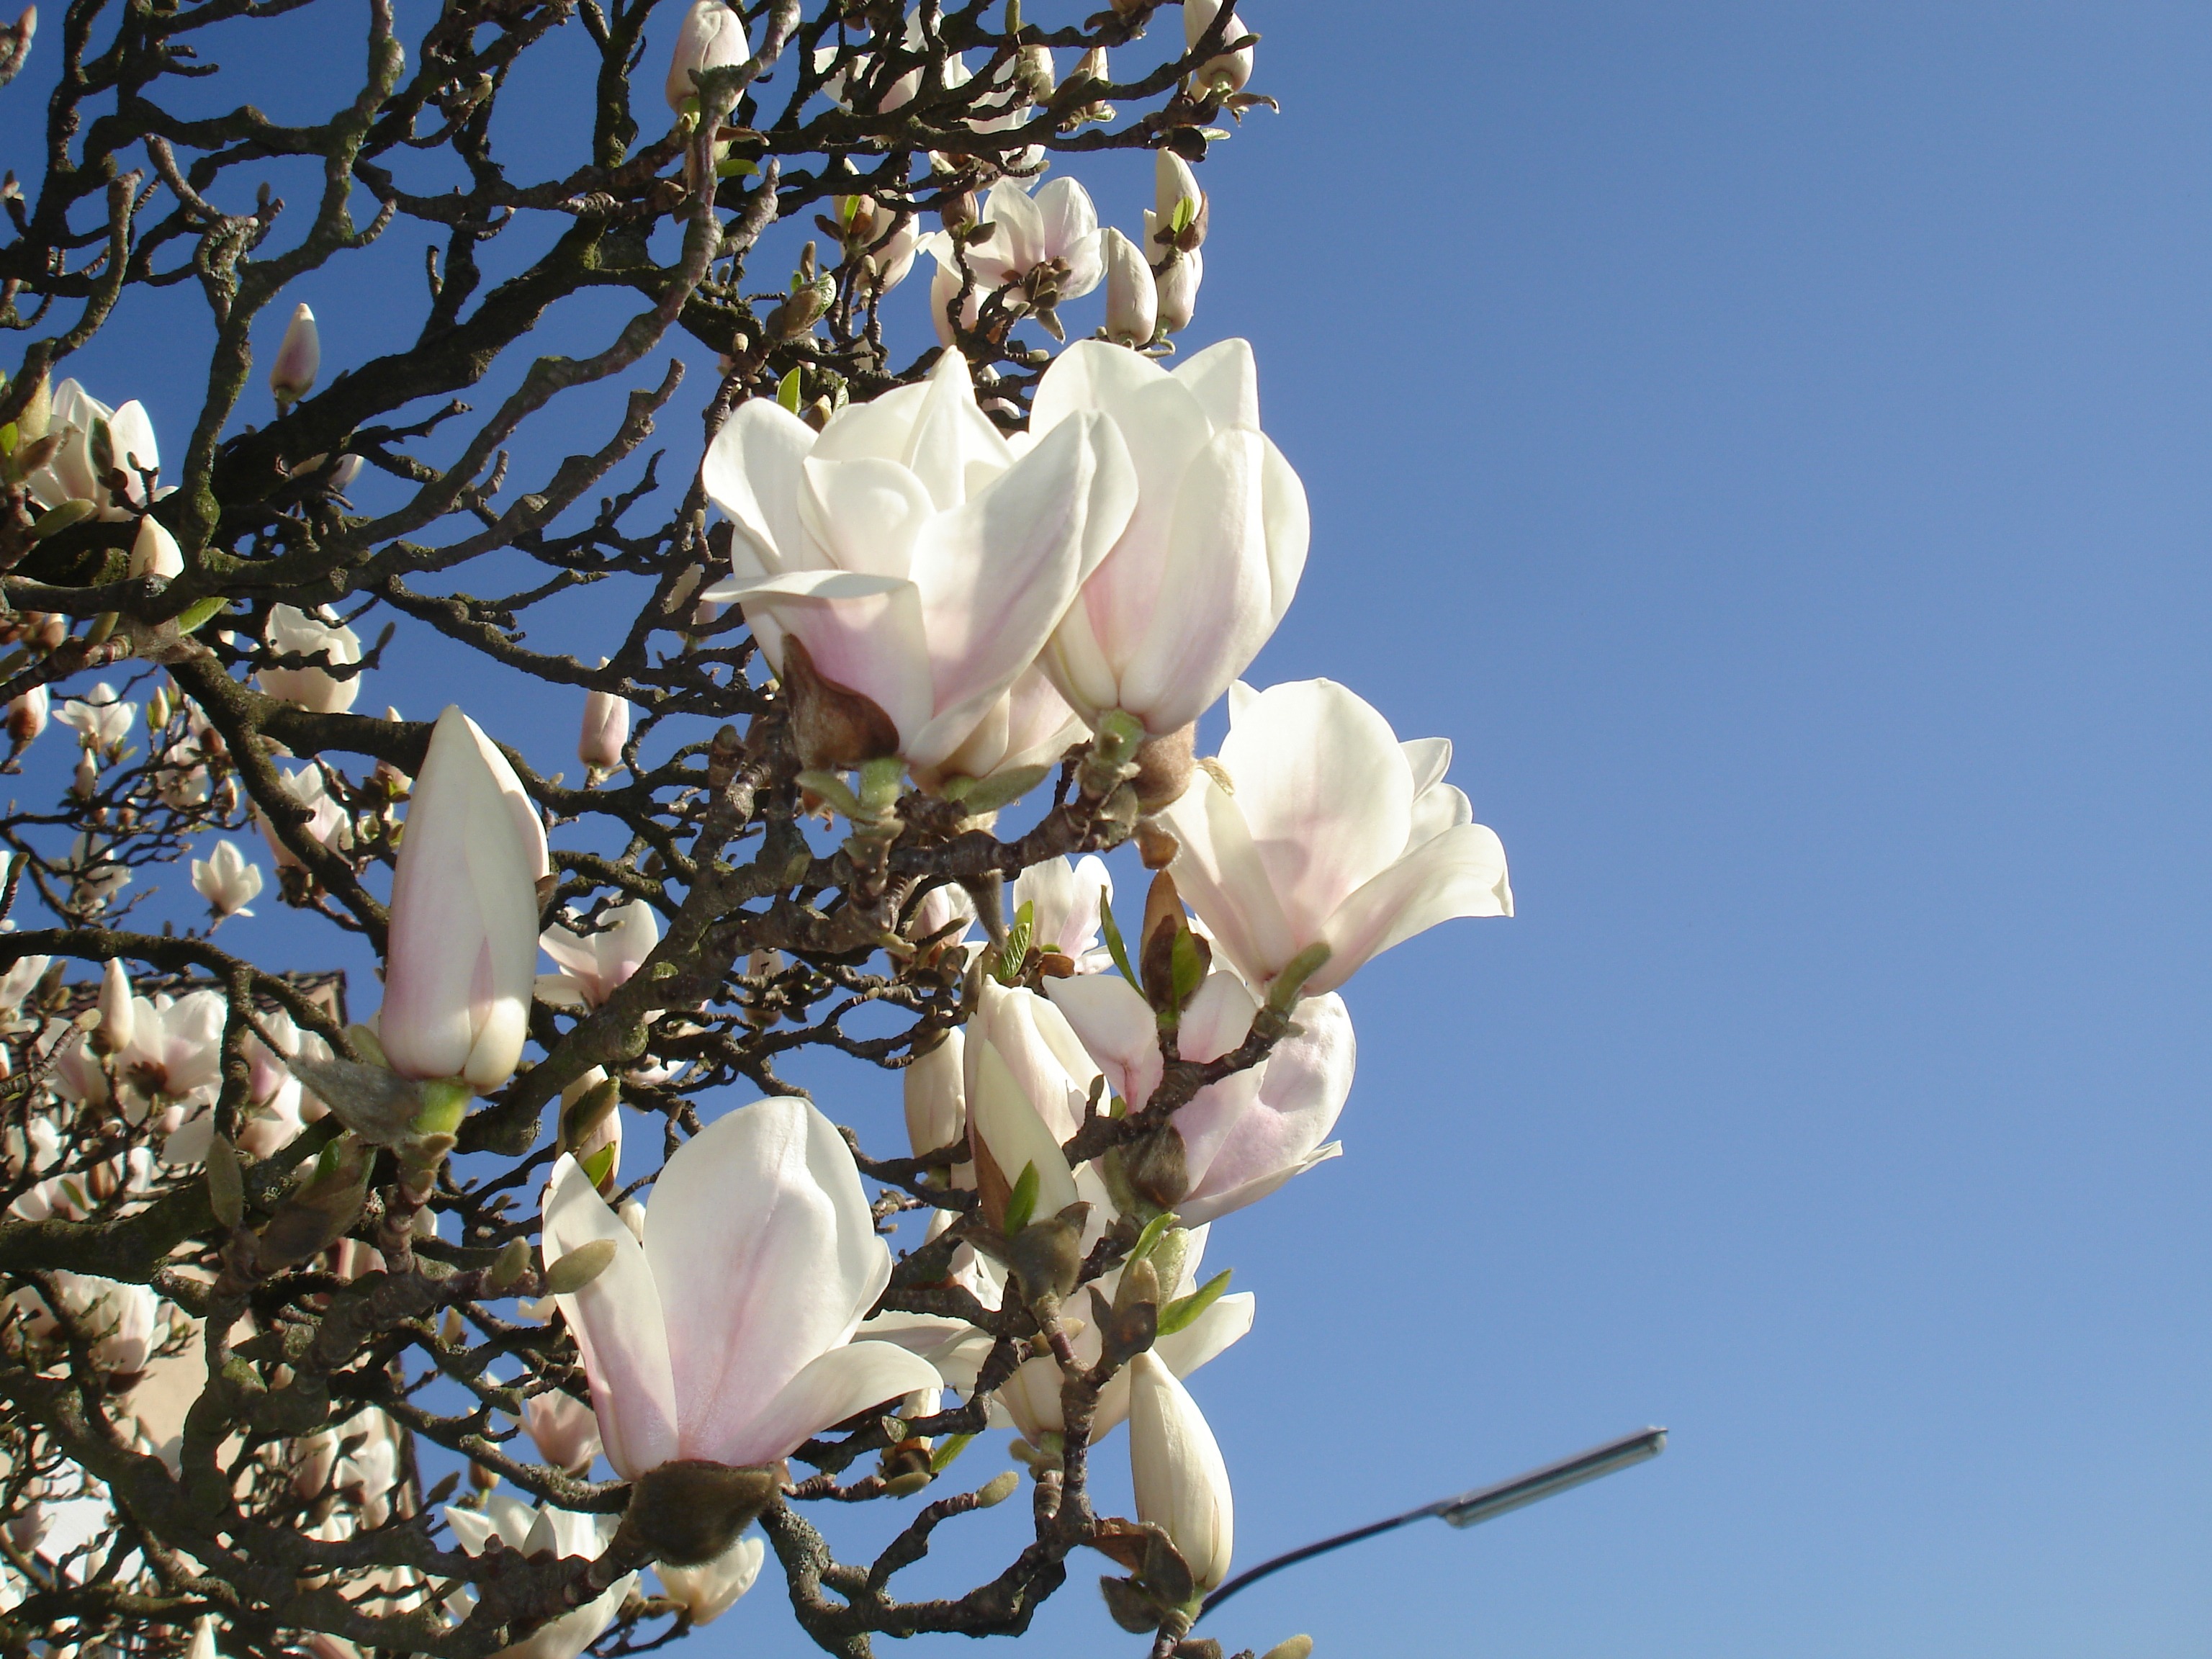
tree, nature, branch, blossom, plant, flower, petal, spring, produce, botany, flora, flowers, beauty, magnolia, awakening, flowering plant, fr hlingsbl her, land plant